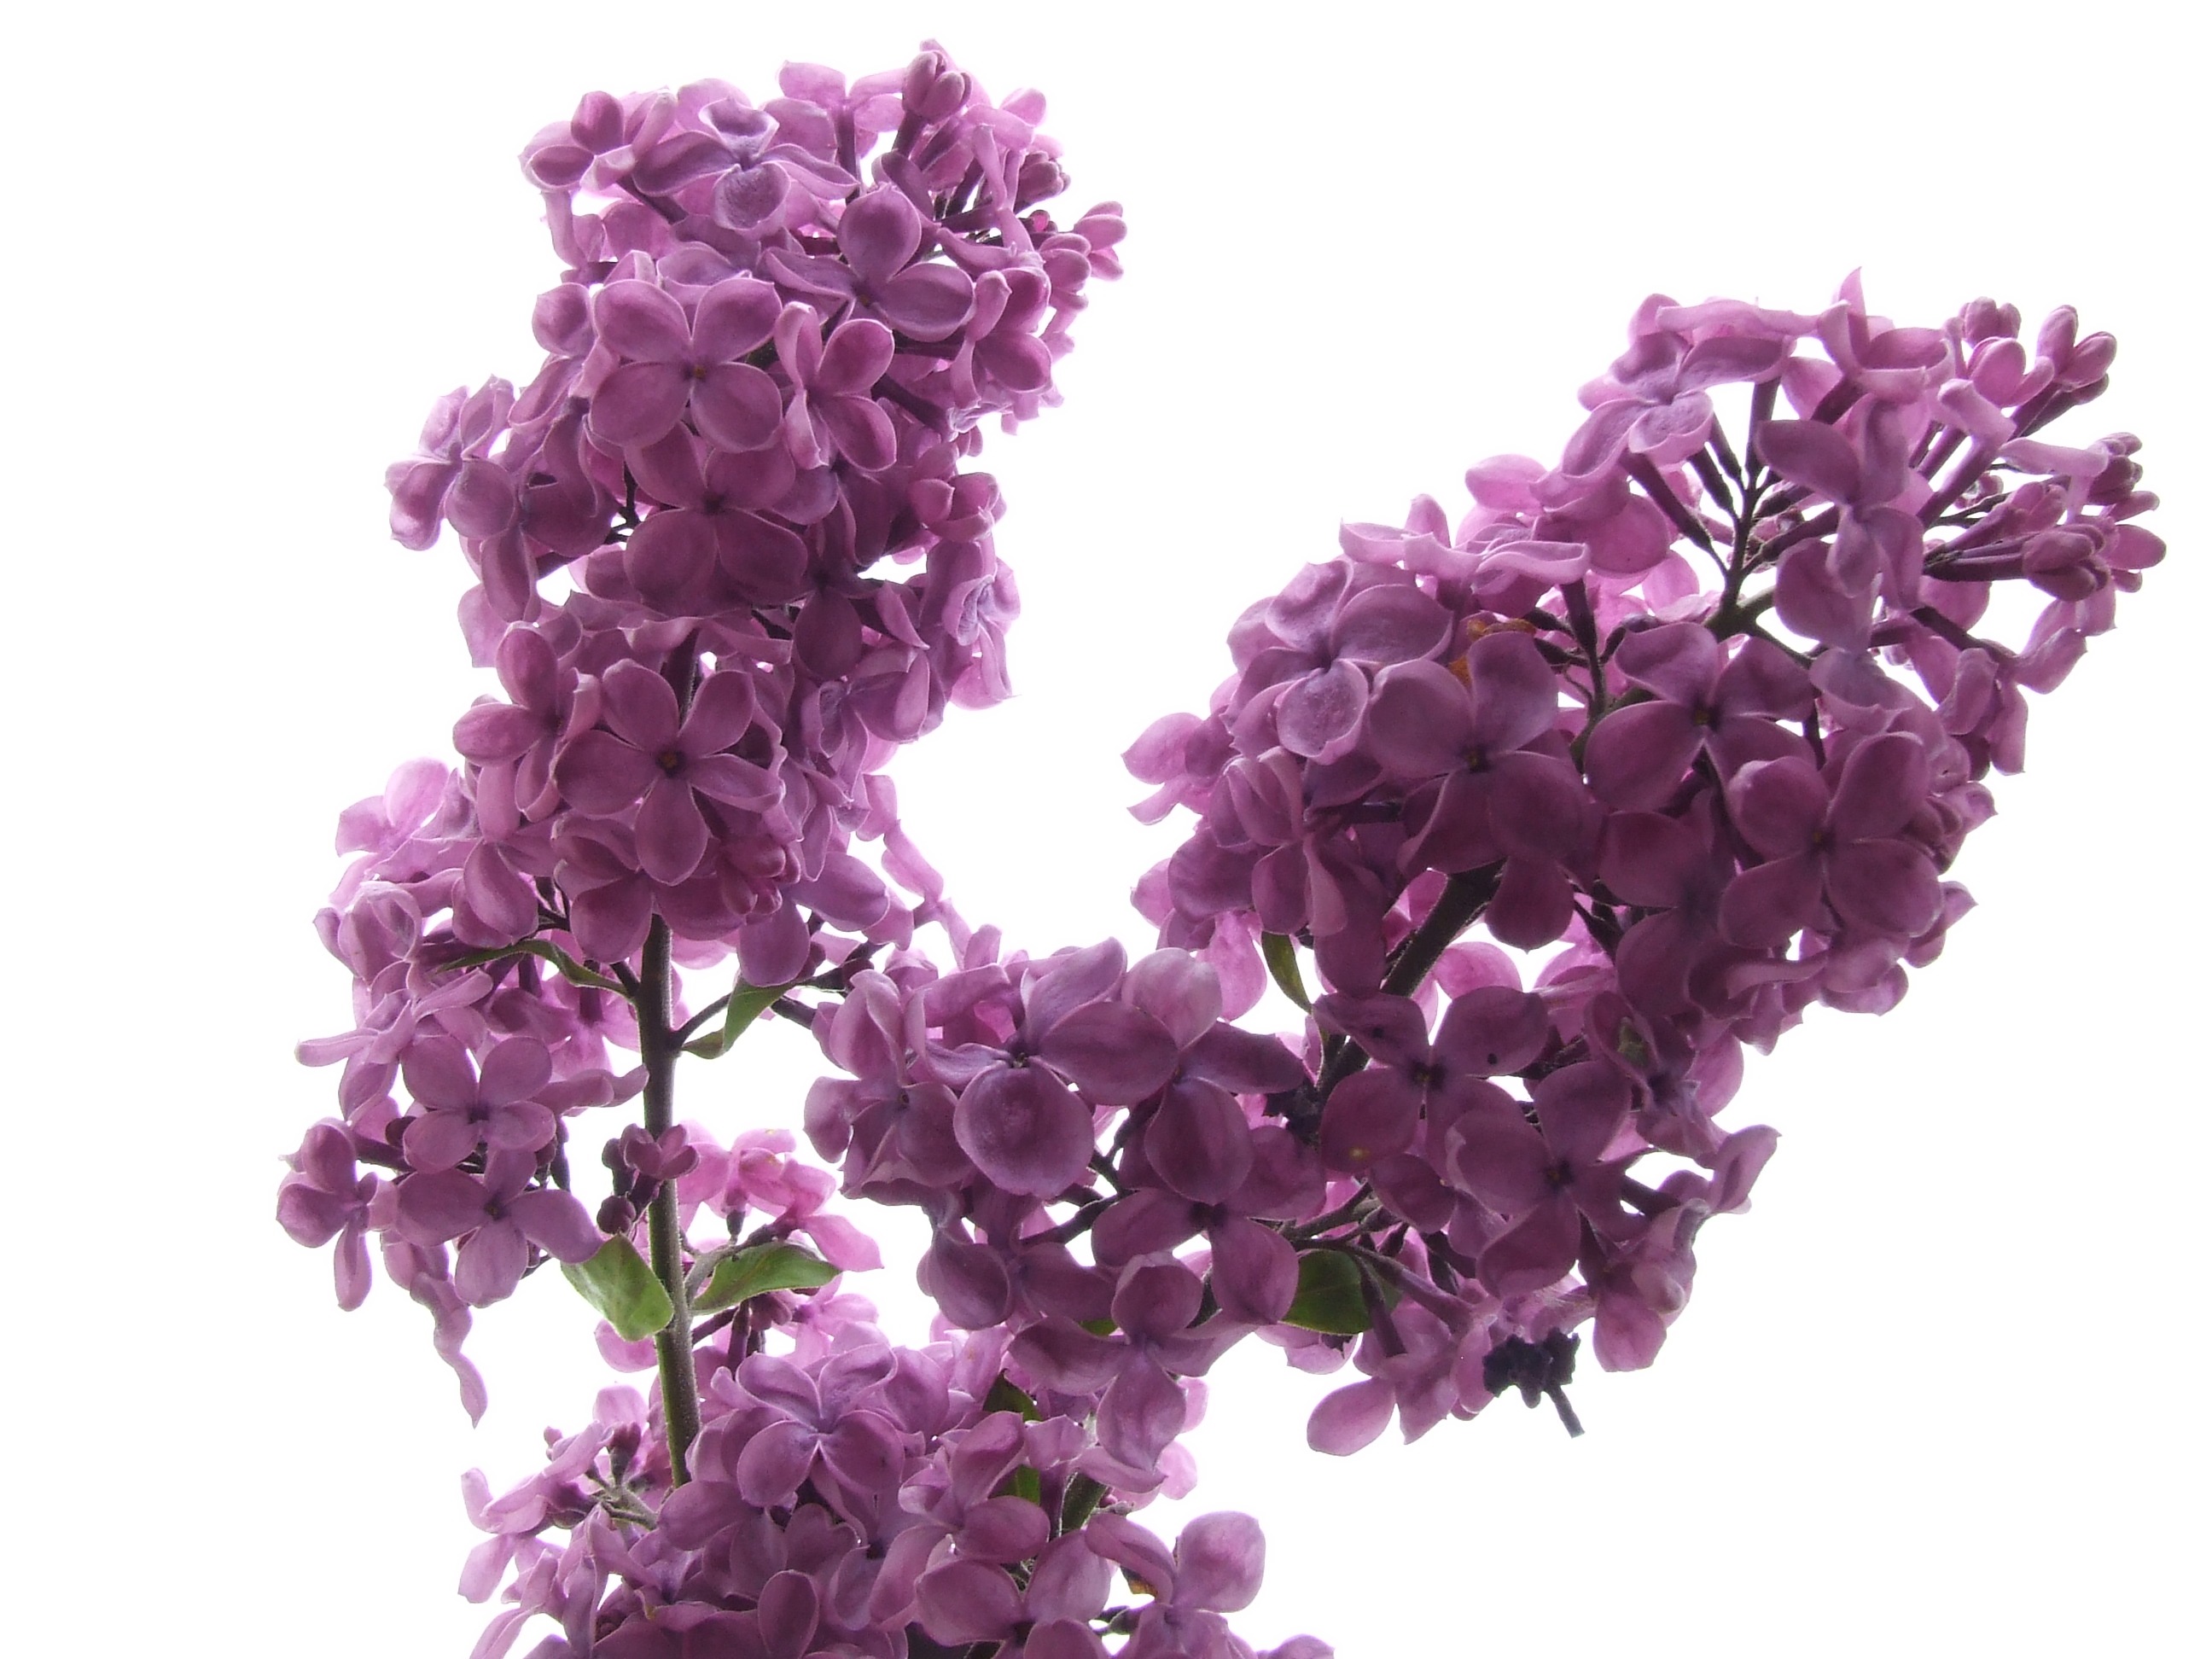
branch, blossom, plant, flower, purple, petal, bloom, shrub, violet, lilac, fragrant, flowering plant, lilac branch, land plant, english lavender, fllieder